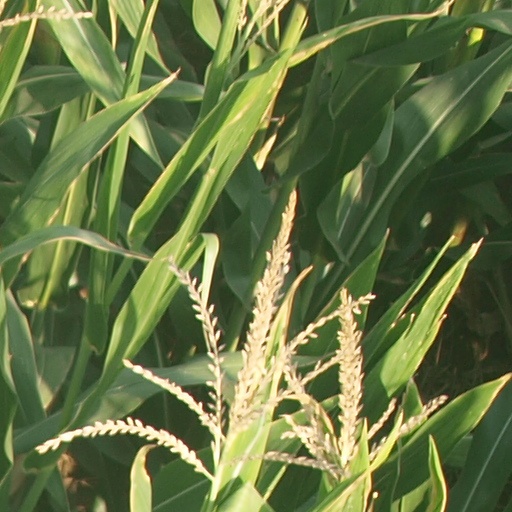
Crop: maize; corn